Giorgio Calabrese

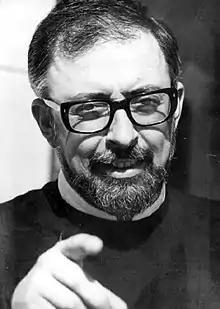
Giorgio Calabrese in 1967

Giorgio Calabrese (28 November 1929 – 31 March 2016) was an Italian songwriter and frequent collaborator with French pop music star Charles Aznavour.